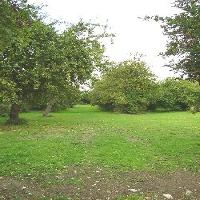
Weather: cloudy or overcast